The Specials

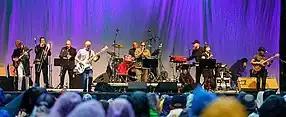
The Specials performing in 2022

In 2017, the band invited 20-year-old Birmingham native Saffiyah Khan to a show after a photo of her confronting an "English Defence League goon" in a Specials t-shirt at a counter-demonstration went viral. Less than two years later, Khan had performed on stage for the first time, recorded a song and toured North America with the band.